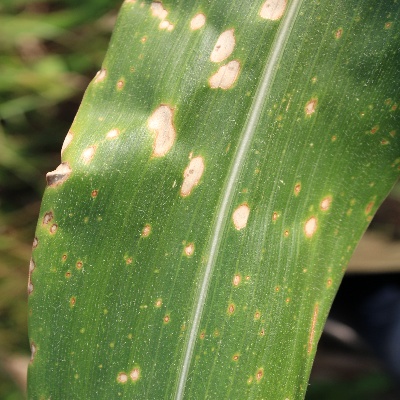
Crop: Maize
Condition: leaf spot